*H₂éwsōs

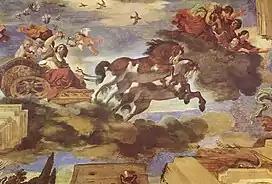

Cognates stemming from the root and associated with a dawn-goddess are attested in the following mythologies: